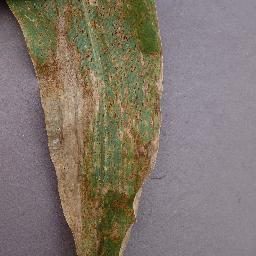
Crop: corn
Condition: (maize)_northern_blight